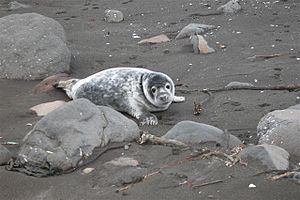
Suðuroy / Plantevækst
Ung gråsæl ved Sandvík.